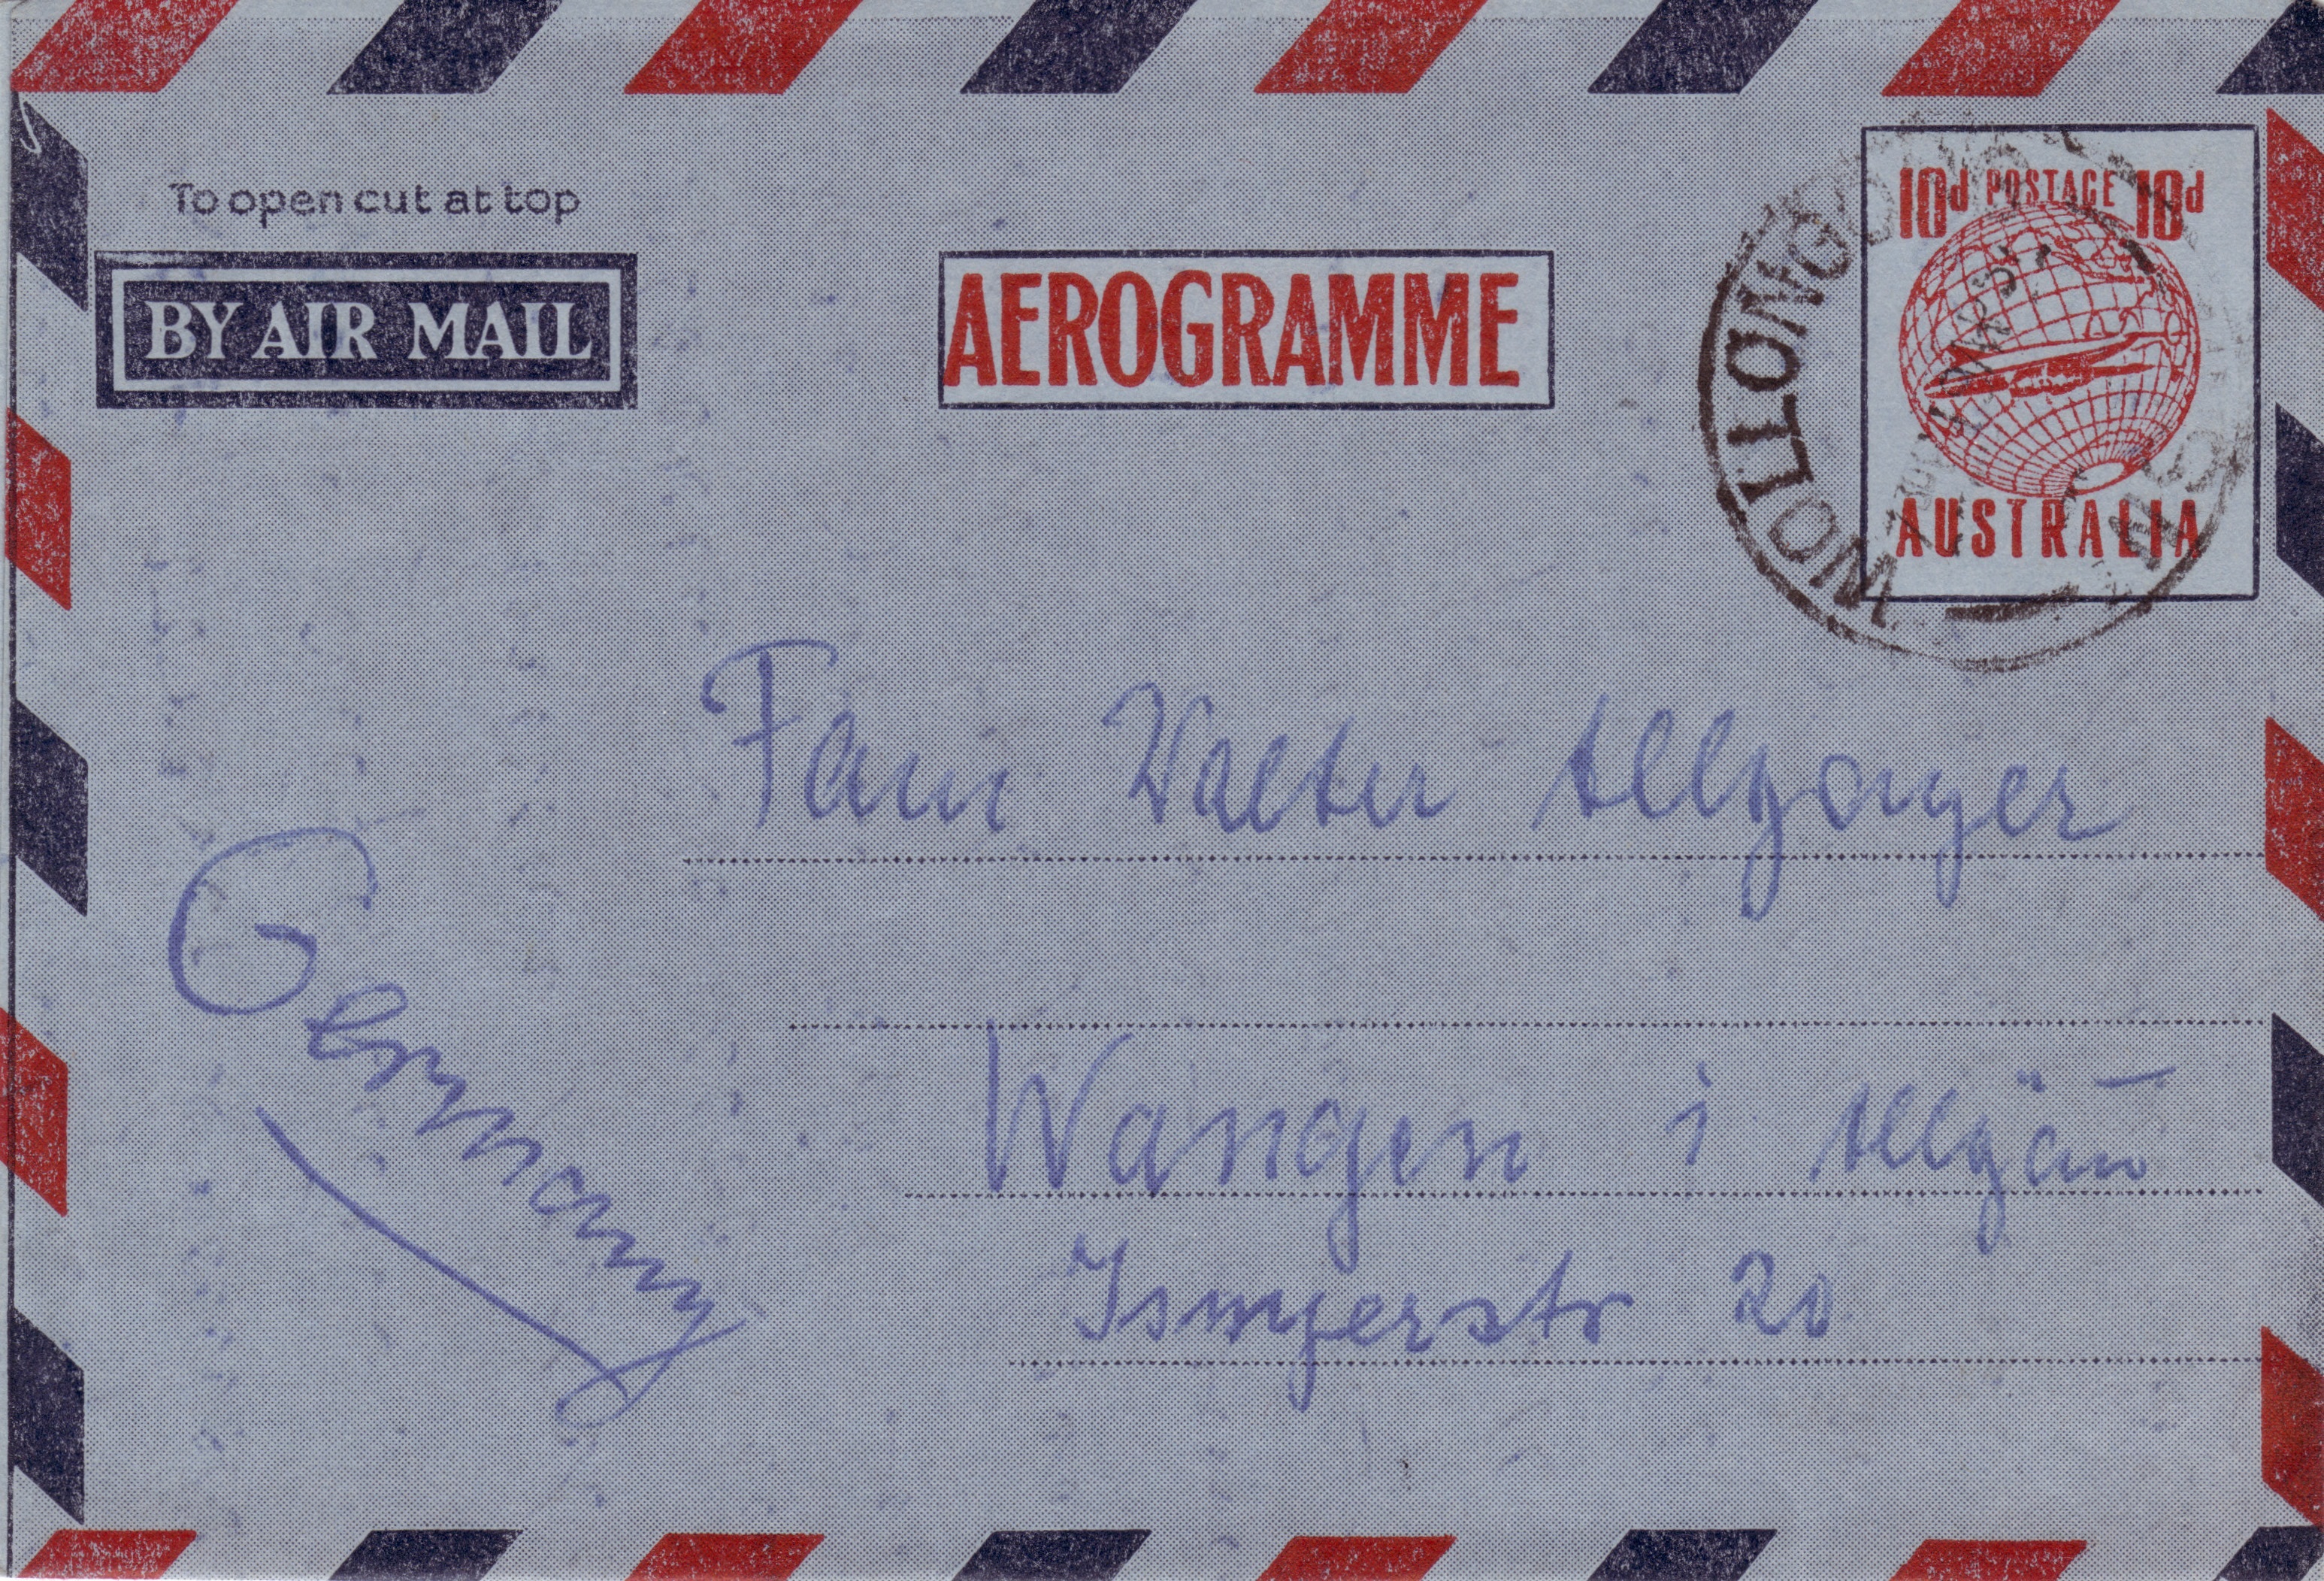
post, number, red, stamp, paper, envelope, letters, leave, mailing, envelopes, air mail, airmail letter, air letter, aerograms